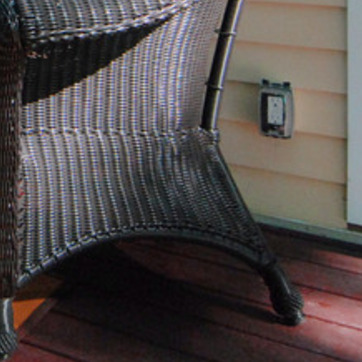
Material: other